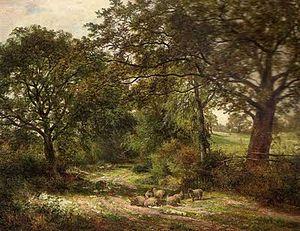
David Payne est un peintre paysagiste écossais.